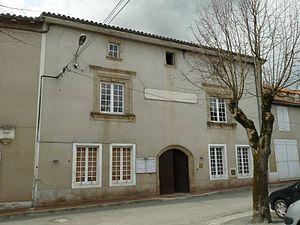
mairie de St-Claud, Charente, France
Saint-Claud est une commune du Sud-Ouest de la France, située dans le département de la Charente.